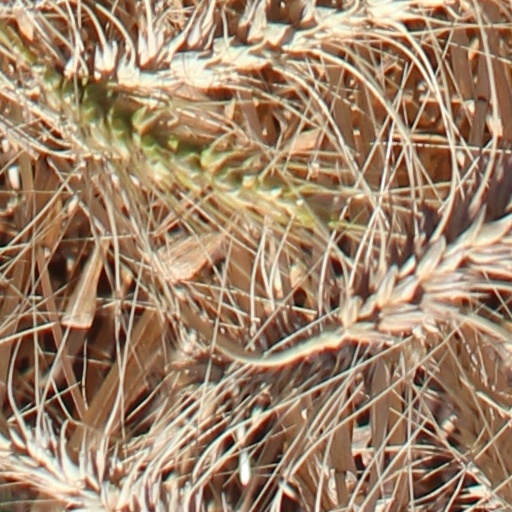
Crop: wheat